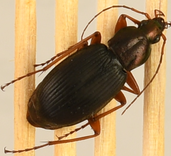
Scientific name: Chlaenius aestivus
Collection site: Smithsonian Environmental Research Center NEON (SERC), plot SERC_006